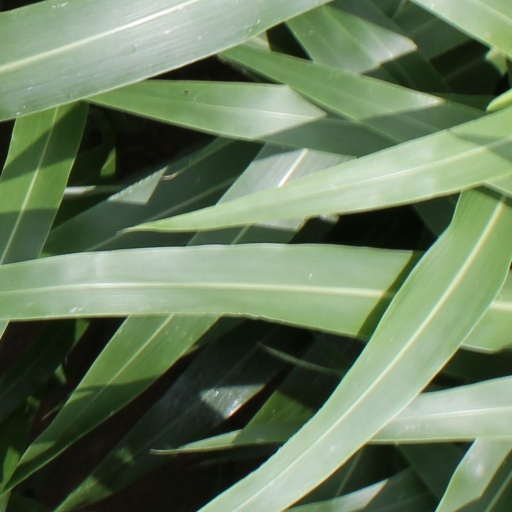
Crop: sorghum